José A. Fusté

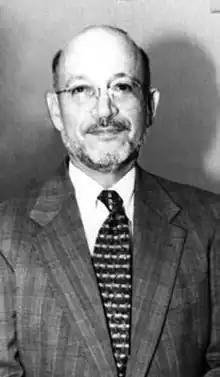

José Antonio Fusté (born November 3, 1943) is a former United States District Judge and former Chief Judge of the United States District Court for the District of Puerto Rico.